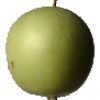
Label: Apple Granny Smith 1